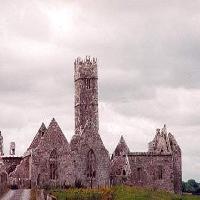
Weather: cloudy or overcast